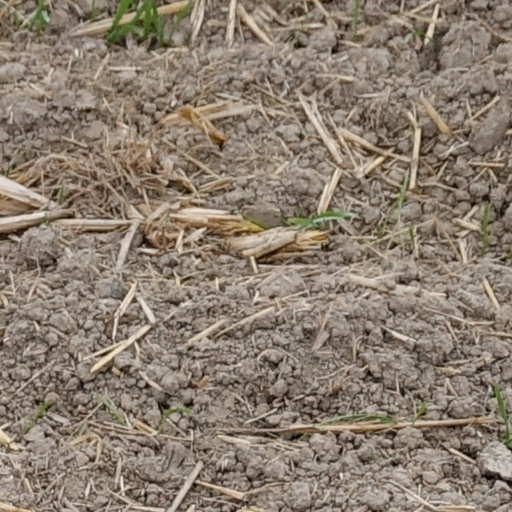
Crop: wheat